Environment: real
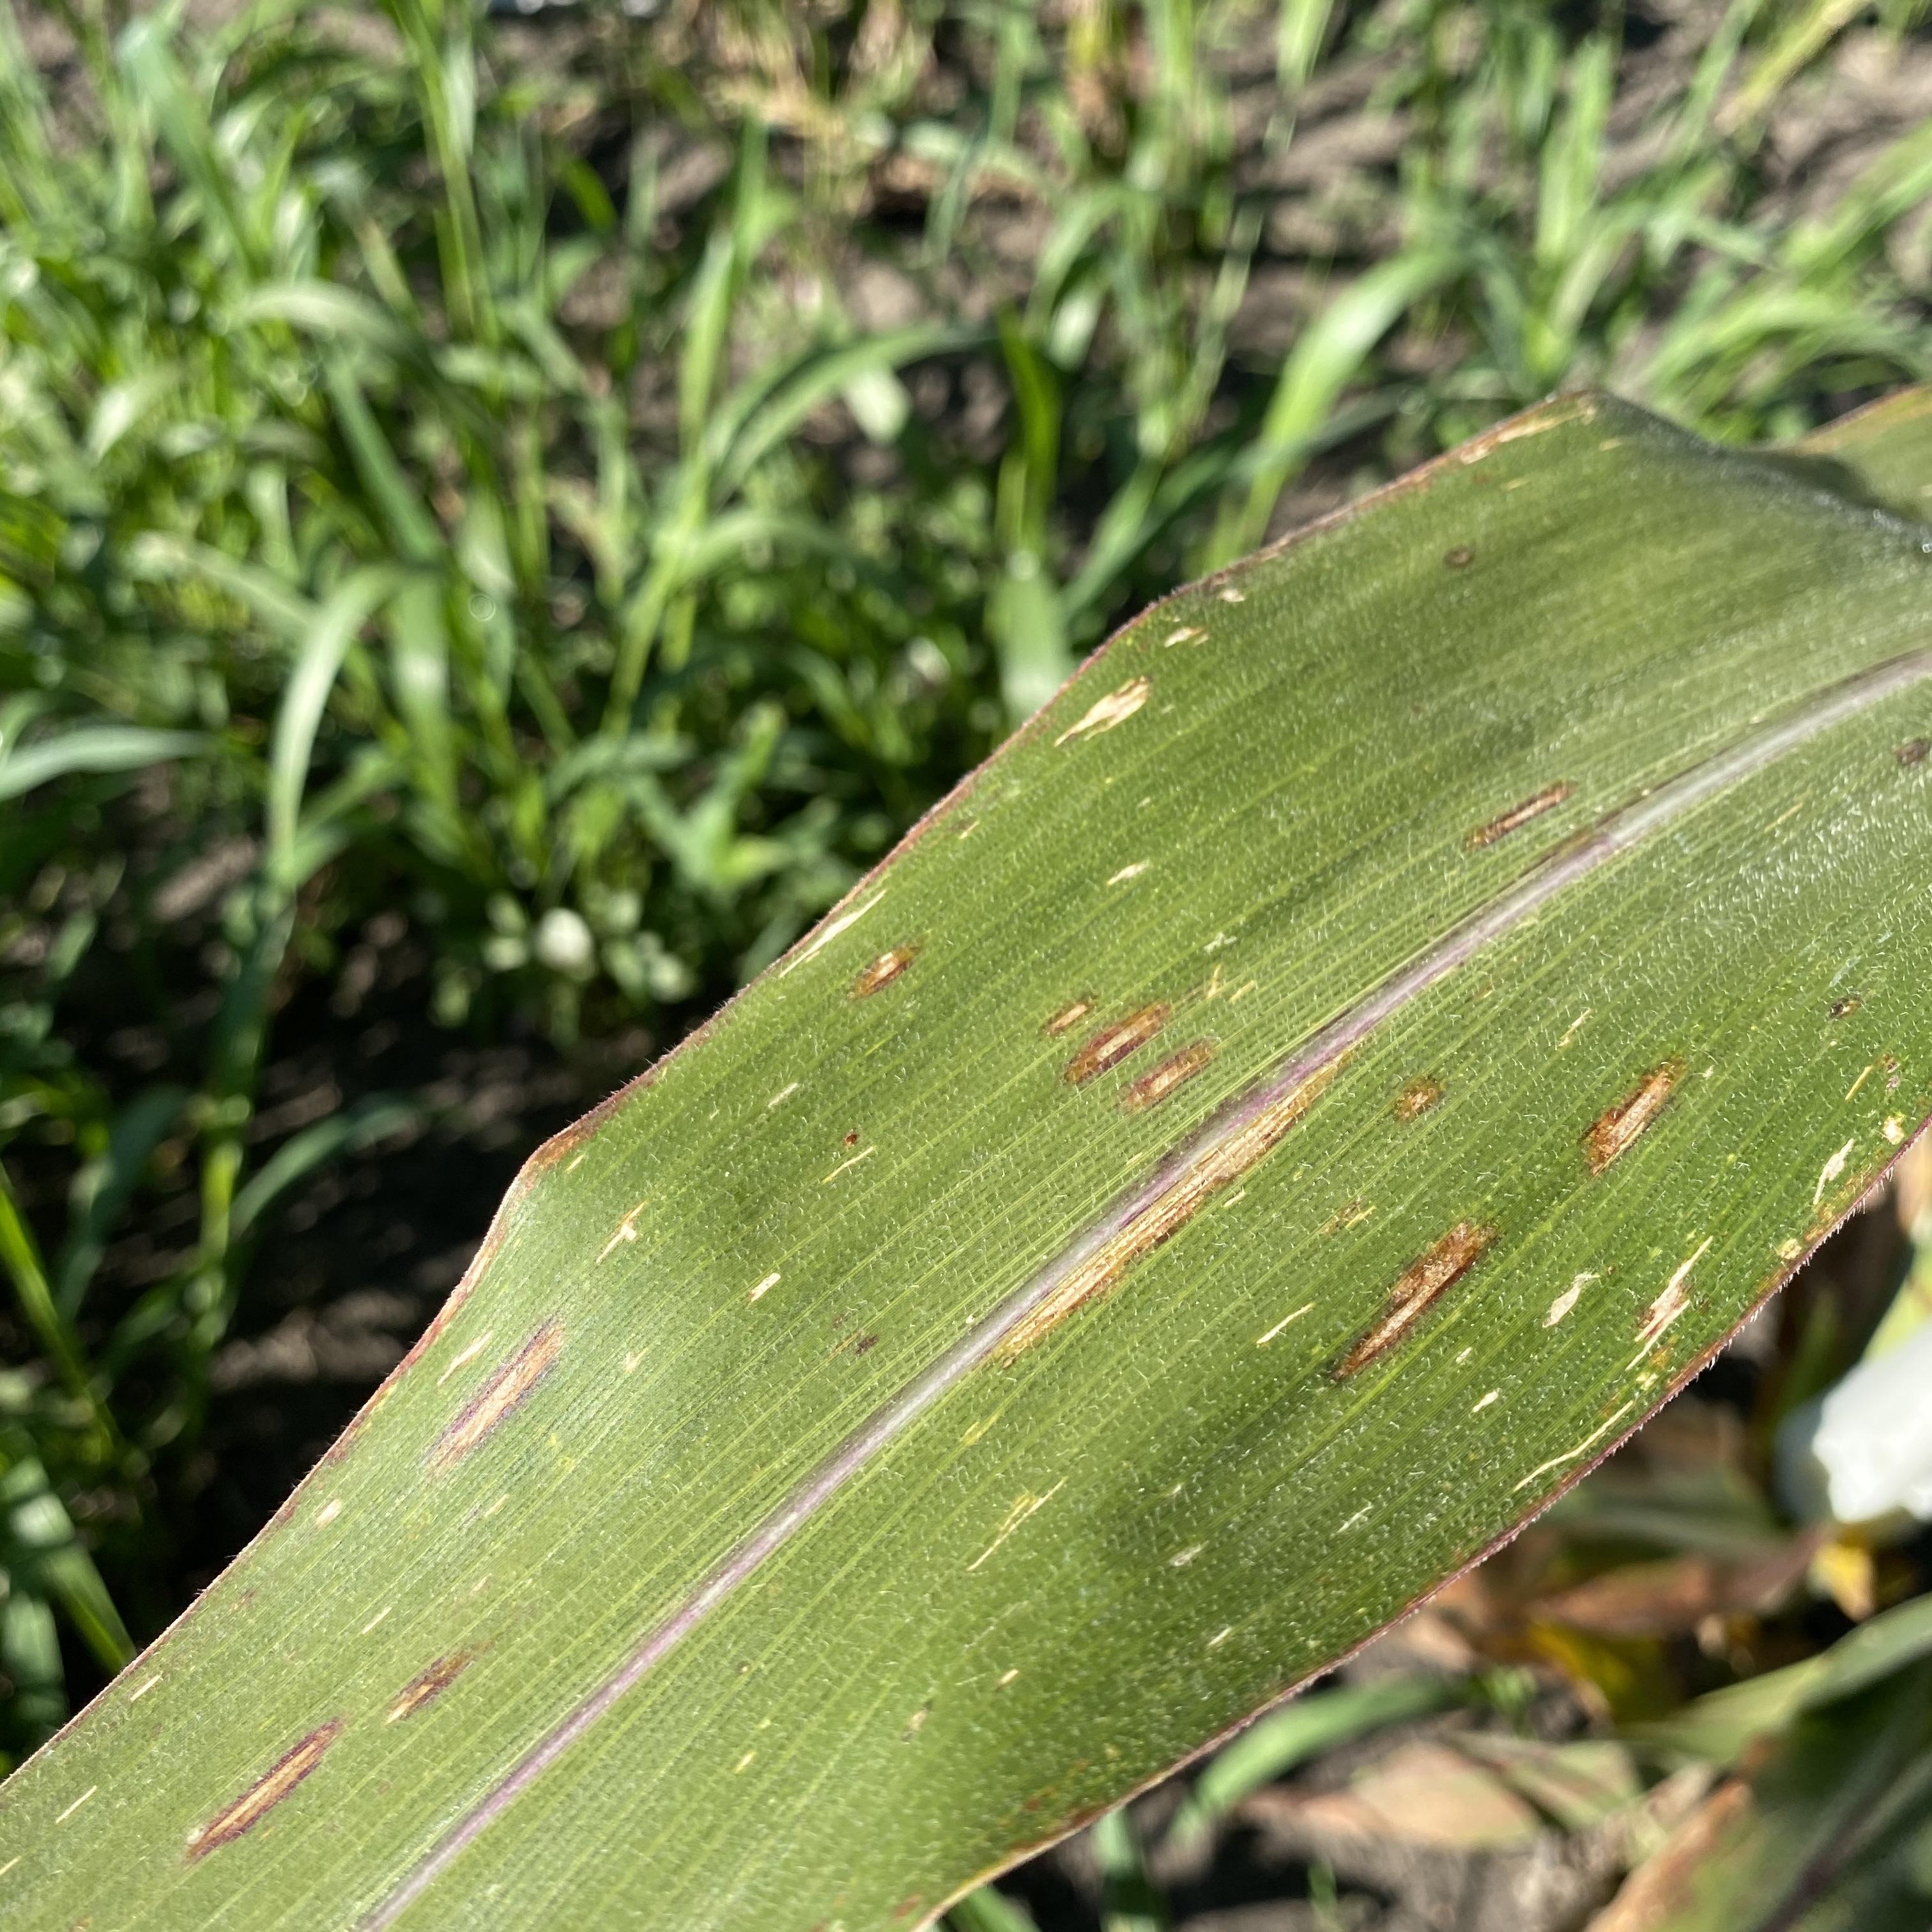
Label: gray_leaf_spot